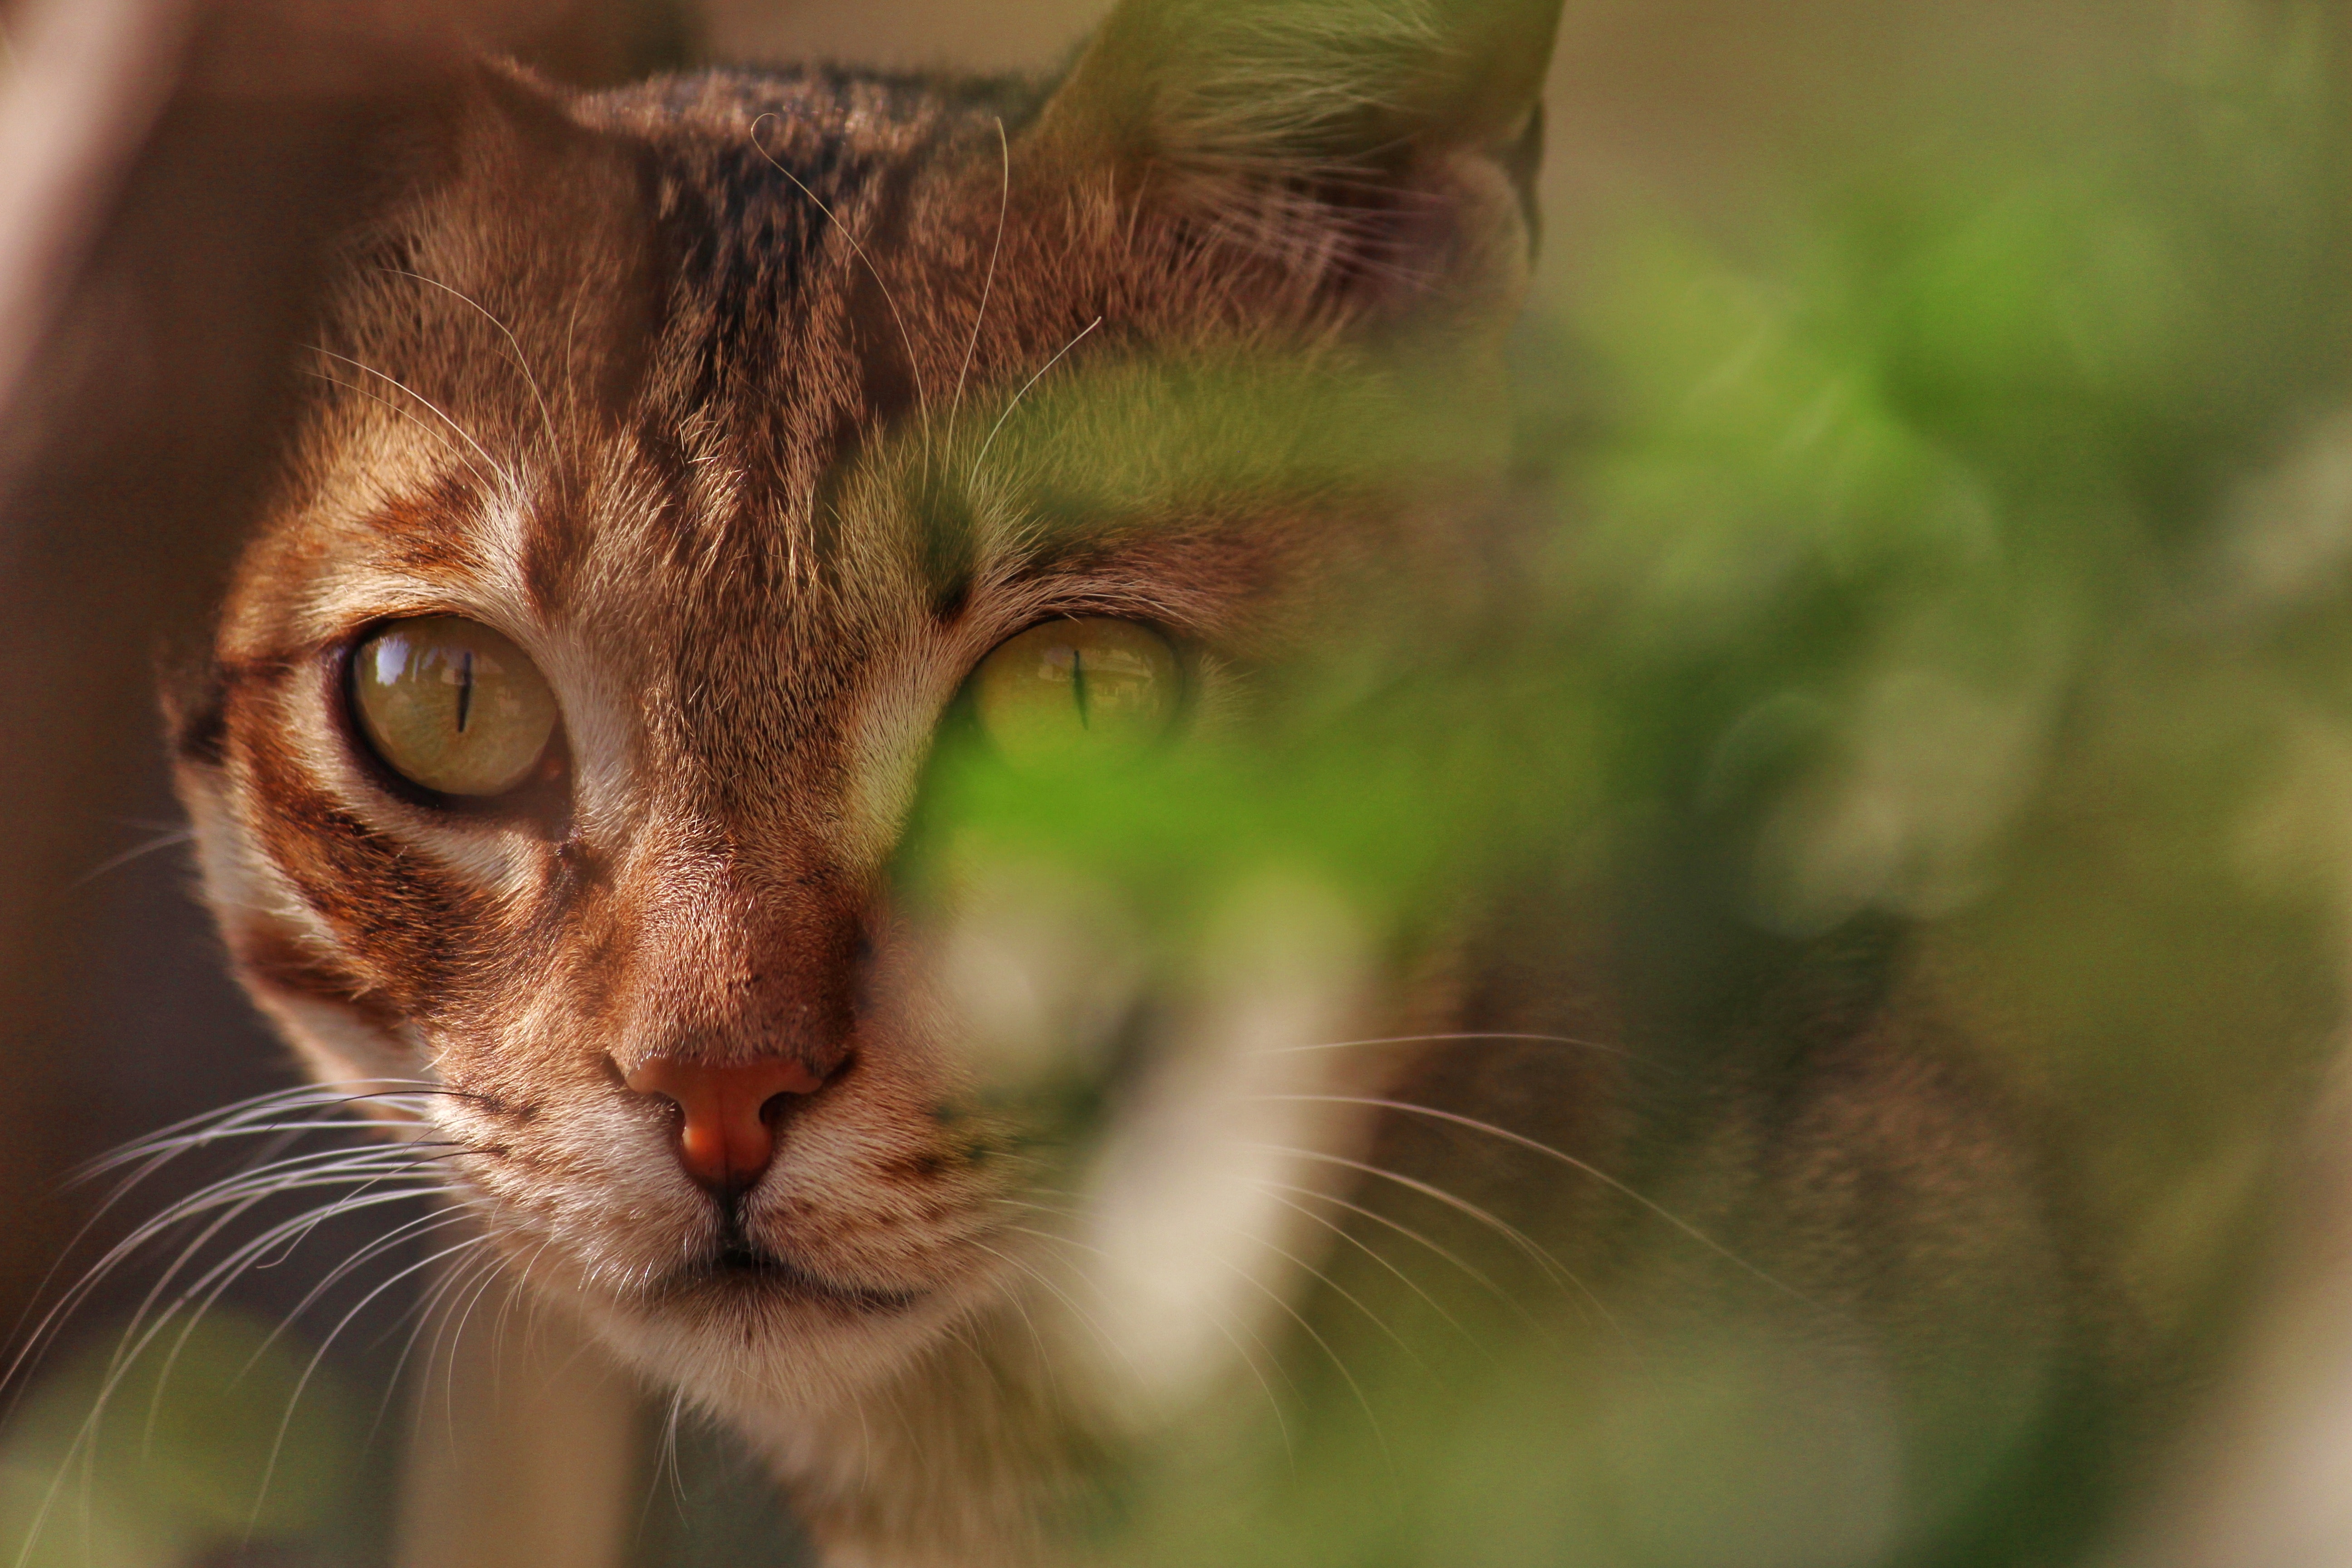
cat, whiskers, mammal, small to medium sized cats, felidae, green, close up, eye, wildlife, snout, grass, carnivore, organ, tabby cat, fur, asian, organism, tree, domestic short haired cat, wild cat, photography, european shorthair, plant, aegean cat, kitten, macro photography, fawn, abyssinian, ear